Takeru Kobayashi

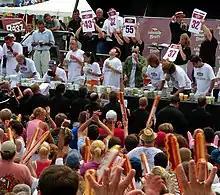
Kobayashi at the Johnsonville World Bratwurst Eating Championship in 2006

In the 2006 Krystal Square Off, Kobayashi's mark of 97 hamburgers was 30 better than his winning total in 2005 and 28 better than the world record he set in 2004.